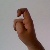
The image shows a hand gesture representing the letter 'X' in Indian Sign Language.